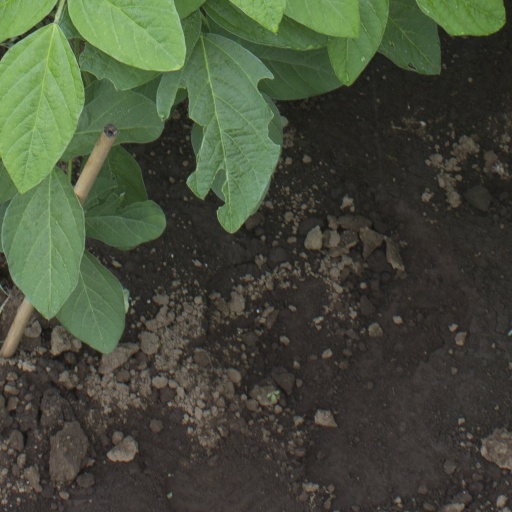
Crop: soybean